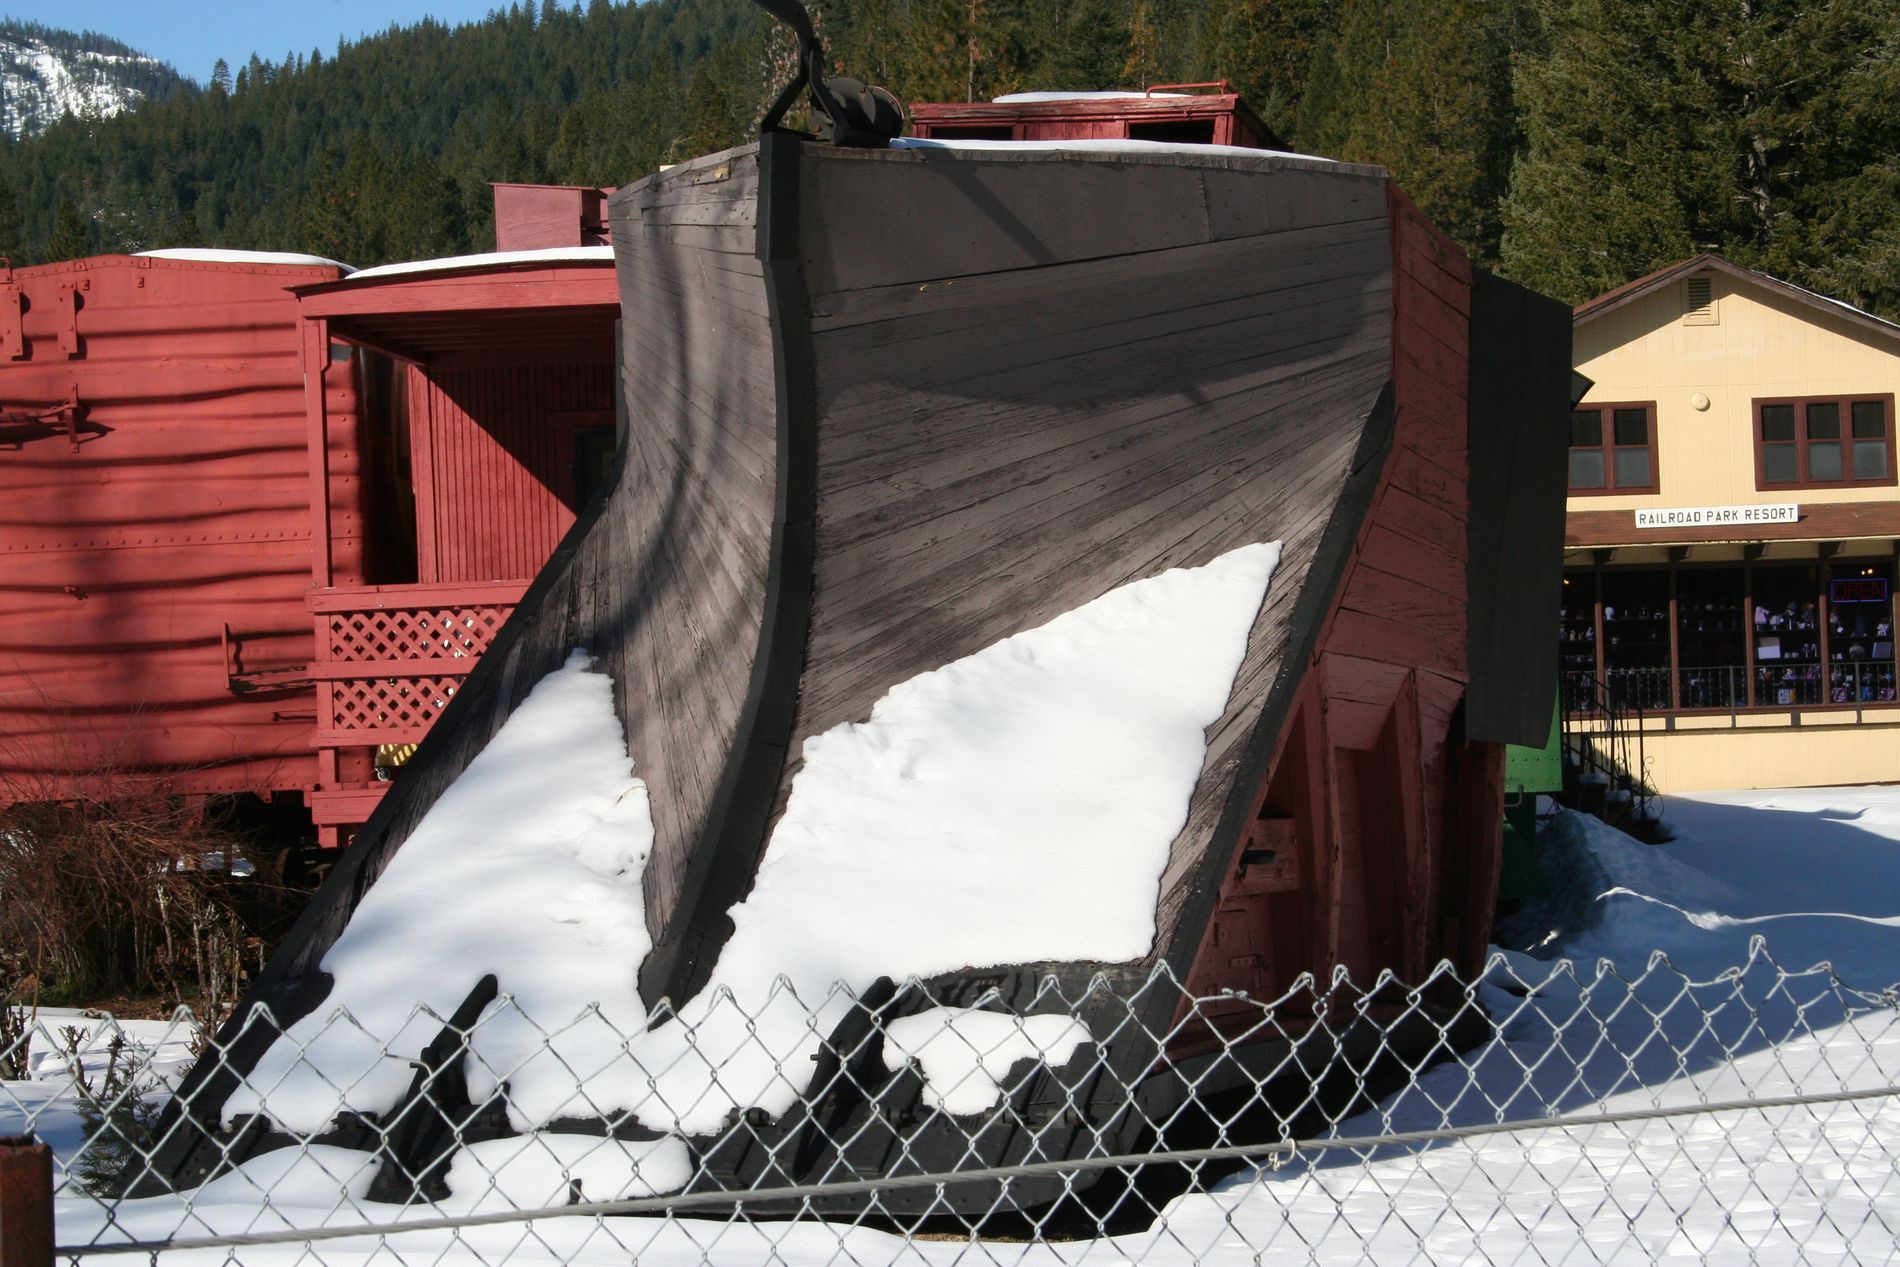
A red wooden snowplow
The photo shows a large, wooden snowplow in the bright daylight that is partially covered in snow. A nearby building and trees form a background.
An eye level photograph that shows a large red wooden snowplow that's covered partially with snow, with a building and trees at the background. The white snow along with the green trees makes a contrast and gives an atmosphere of cold winter.
Labels: Architecture, Building, Outdoors, Shelter, Nature, Aircraft, Airplane, Transportation, Vehicle, Plant, Tree, Bulldozer, Machine, Snow, Person, Housing, Countryside, Hut, Rural, Ice, Vegetation, Wood, Winter, House, Backyard, Yard, Camping, Den, Indoors, Fence, Wooden snowplow, Trees, Sky
Camera: Canon Canon EOS DIGITAL REBEL XT
Lens: 18.0 - 55.0 mm, 18-55mm
Aperture: F16
Exposure: 1/500 sec
ISO: 400
Focal length: 55.0 mm